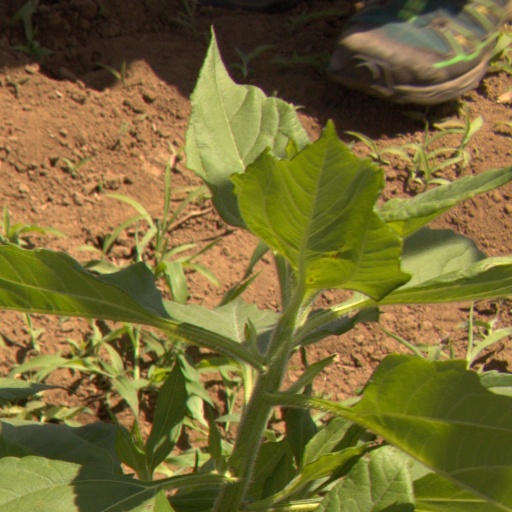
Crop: Jerusalem artichoke